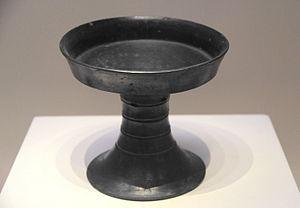
La culture de Liangzhu est la dernière culture néolithique du jade dans le delta du Yangzi, en Chine.